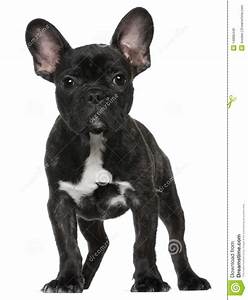
Label: cane